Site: brandenburg
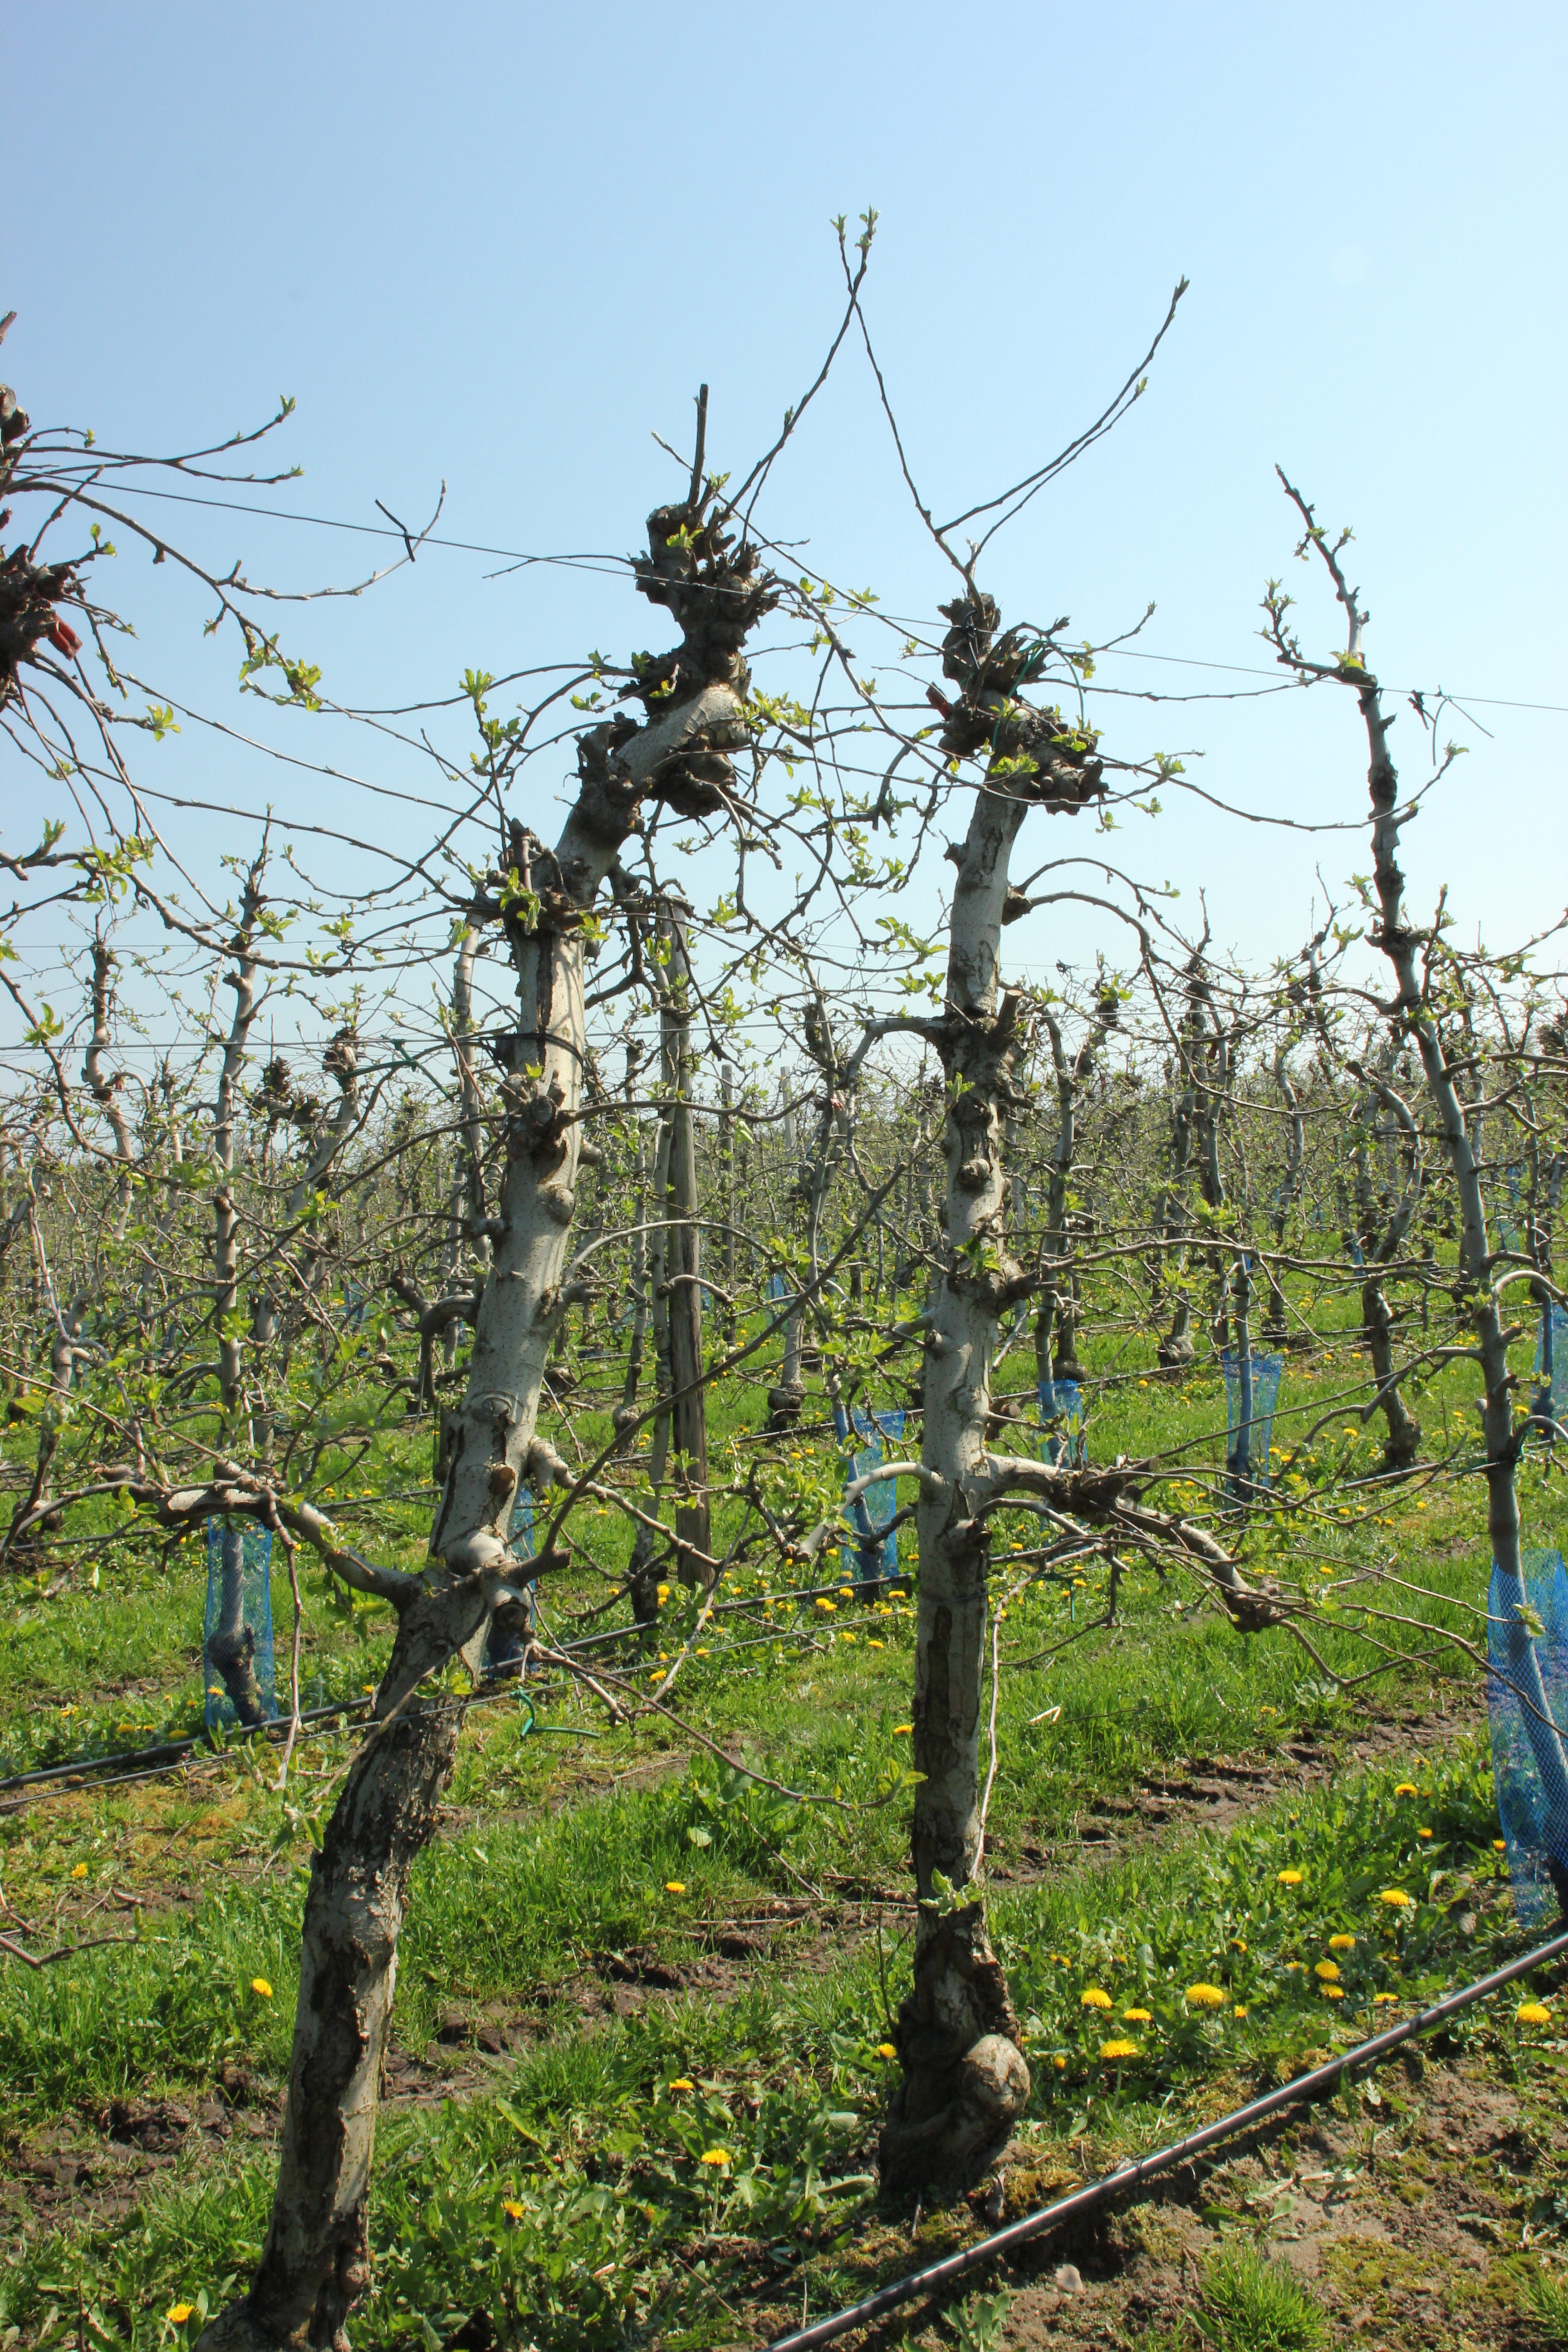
Growth stage (BBCH 56): Inflorescence emergence